Agrasen High School, Pune

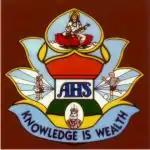
The school crest

Agrasen High School (AHS) located in Yerwada, Pune, India, started on 12 July 1984. It is an unaided, co-educational, government-recognized, private school run by Shree Agrasen Charitable Trust. The school has laboratories, a library, a music room, a tailoring room, and a computer lab. There are sports activities arranged for the students.